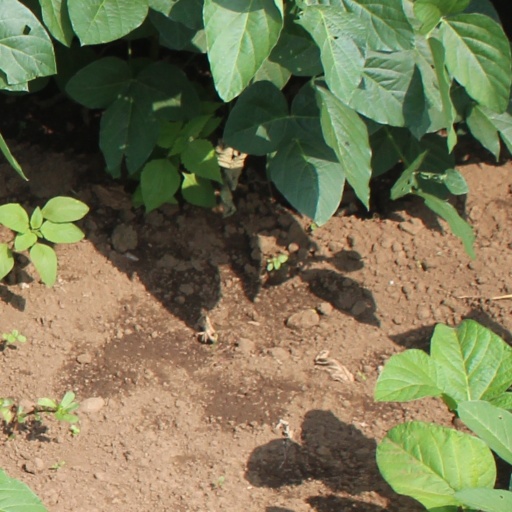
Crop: soybean